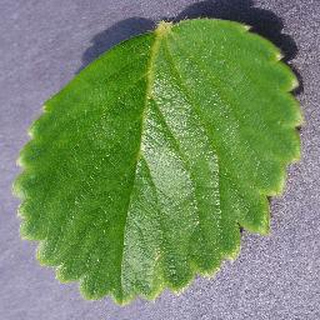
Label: healthy_strawberry